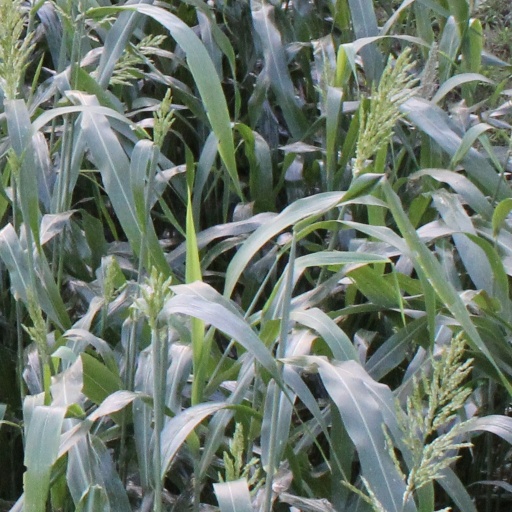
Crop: sorghum